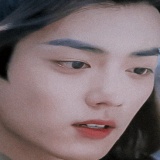
diễn viên Đặng Luân